Reed v. Reed

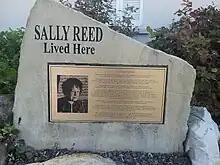
The Sally Reed Memorial

A plaque serves as a memorial to the case at the site of Sally Reed's former home (now the location of an Idaho Angler store) at the intersection of S. Vista Ave. and W. Dorian St. in Boise, Idaho.